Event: Nepal Earthquake
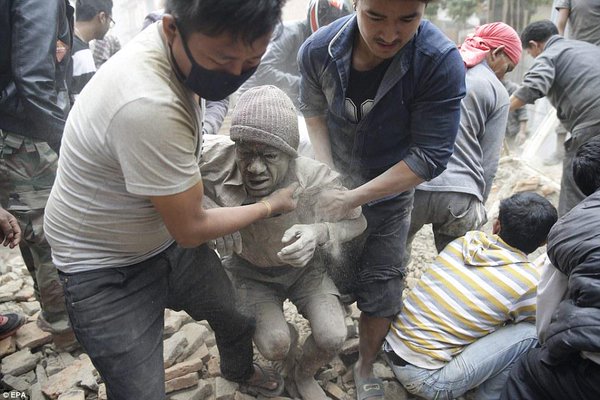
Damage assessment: damage